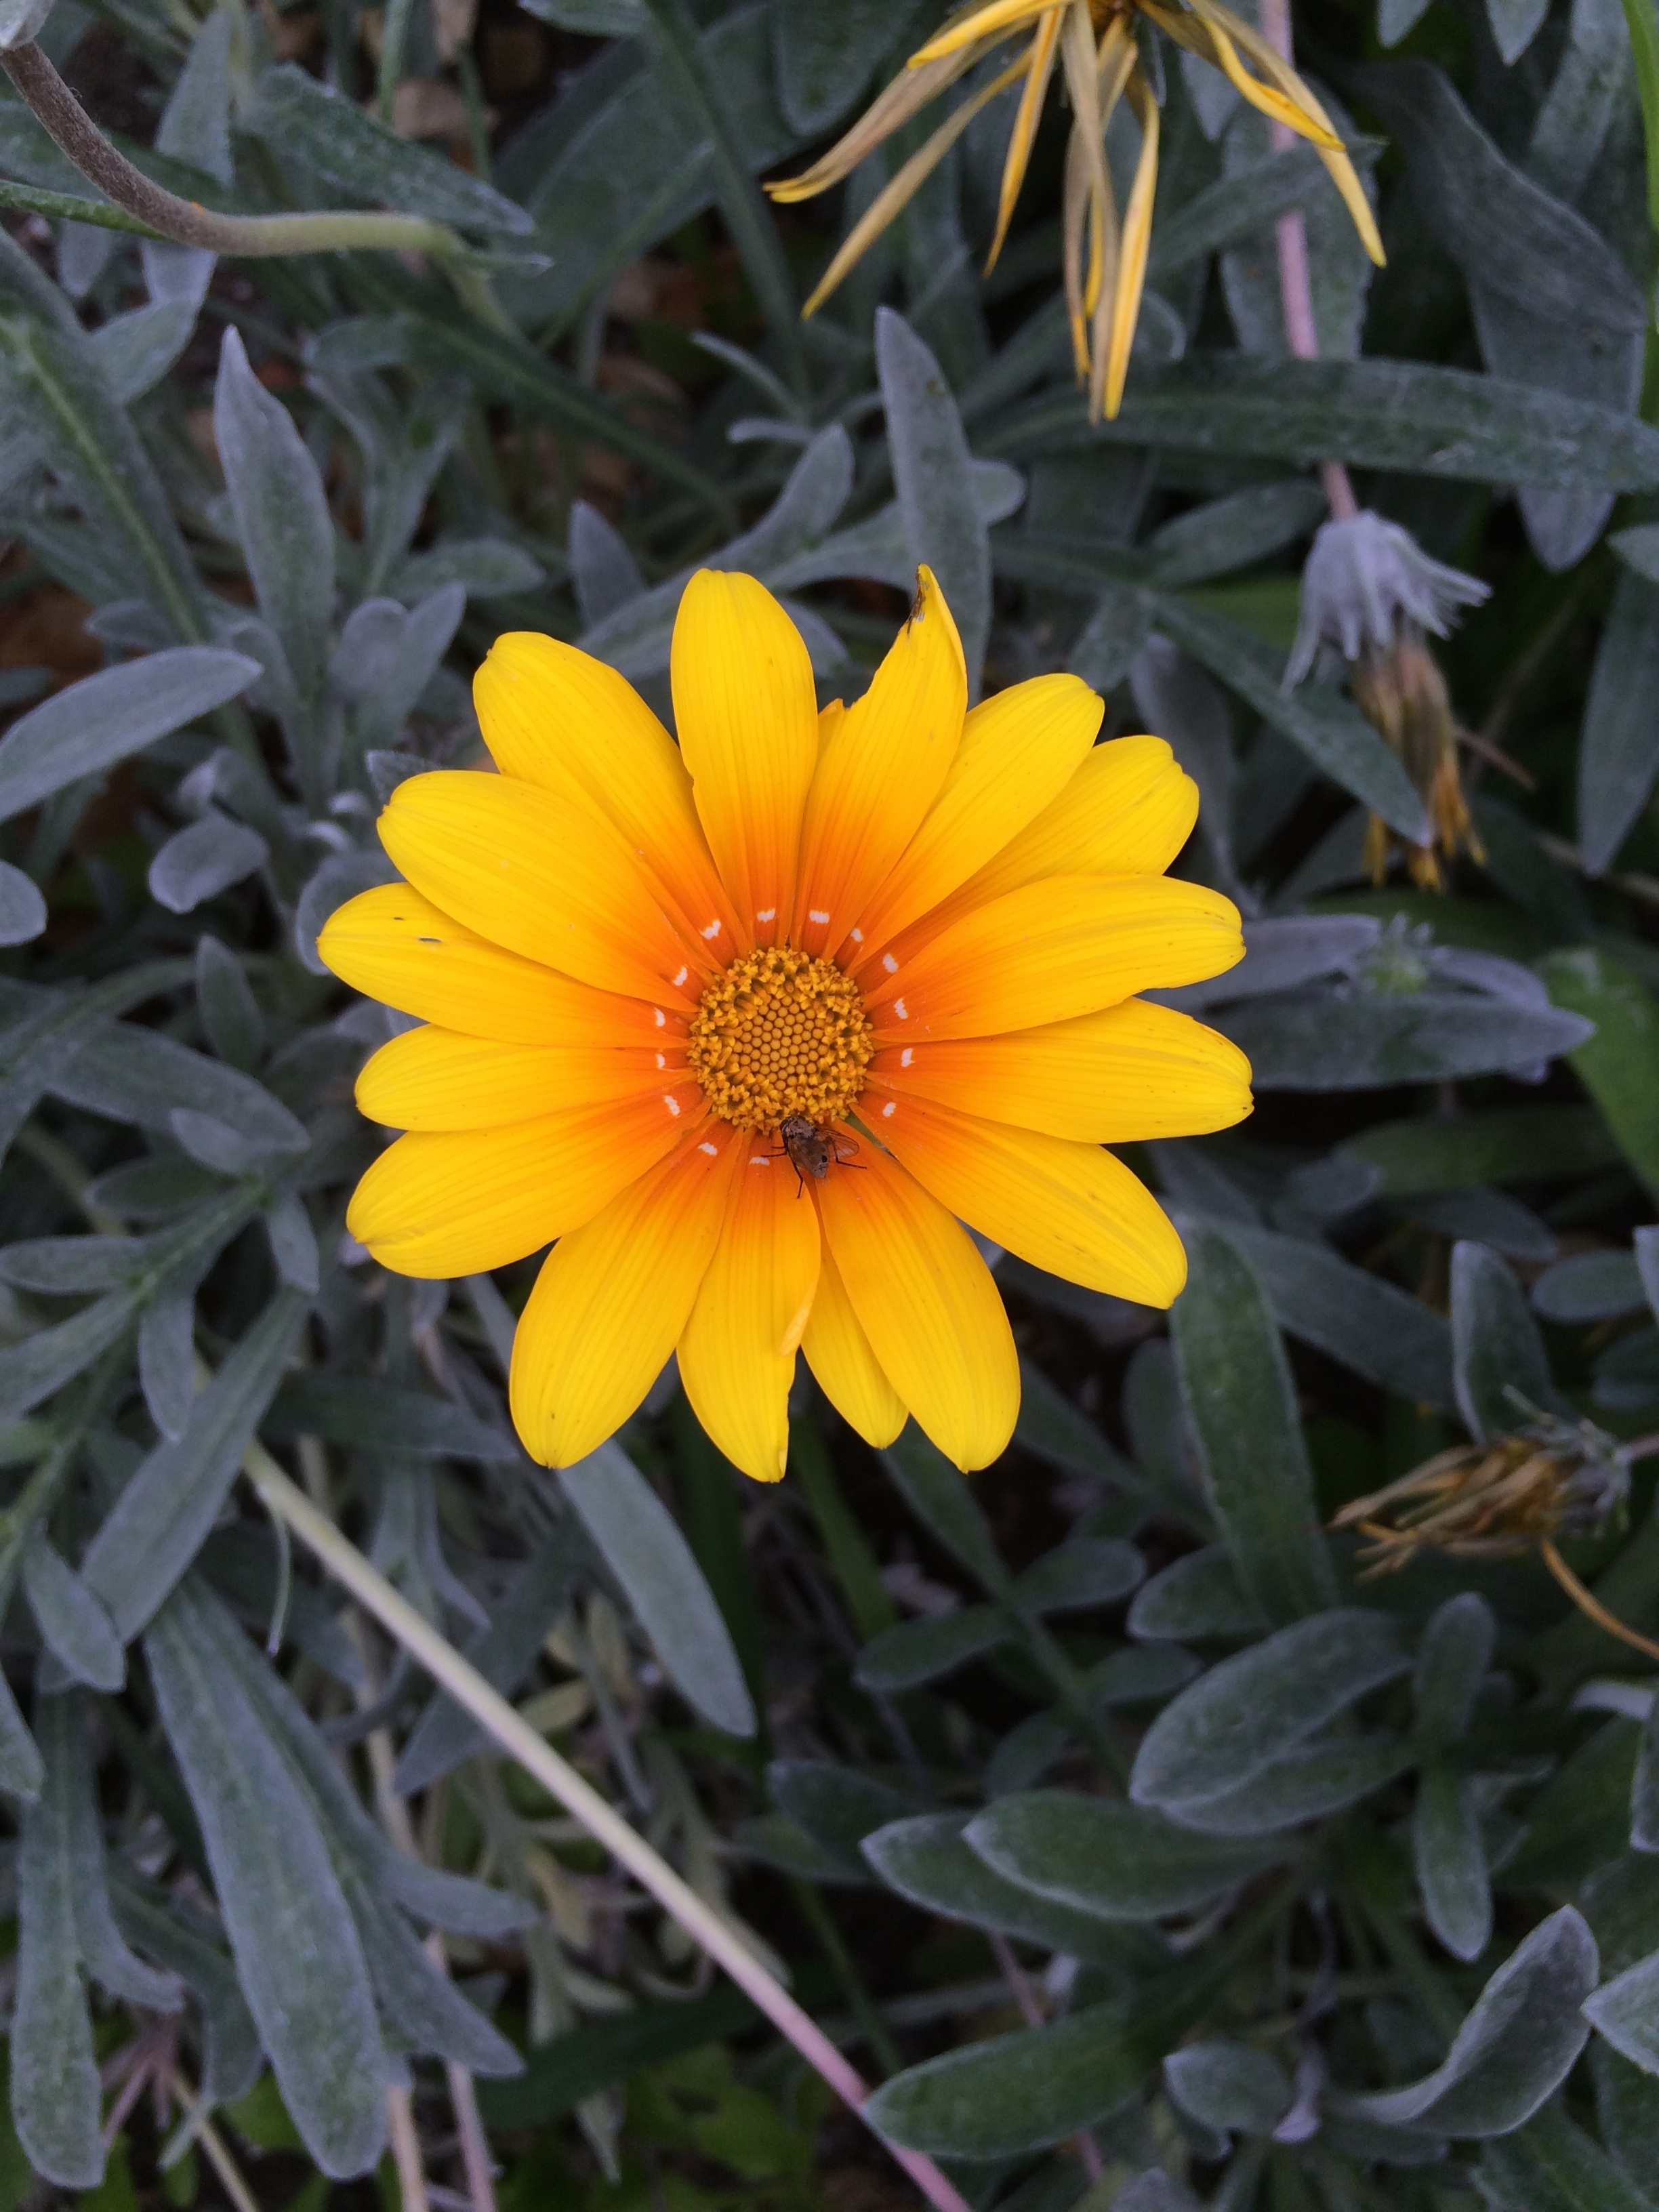
nature, blossom, growth, plant, field, leaf, flower, petal, bloom, summer, floral, herb, color, botany, yellow, garden, flora, perennial, wildflower, leaves, outdoors, bright, delicate, flowering plant, daisy family, annual plant, land plant